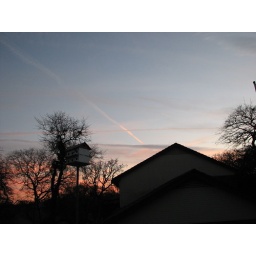
Something I noticed in the sky as I was getting out of my car when I arrived home from work.